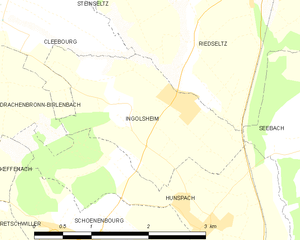
Carte des communes françaises